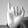
ASL letter: I